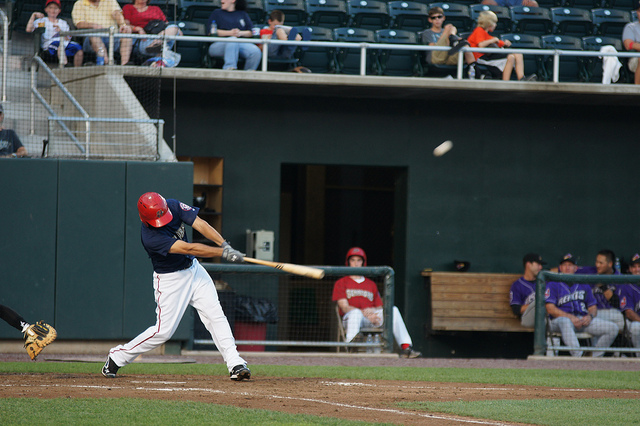
vận động viên bóng chày vừa thực hiện cú đánh bóng